GameCube

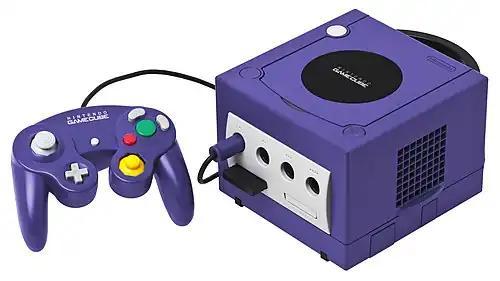
Indigo system with controller and memory card

The is a home video game console developed and marketed by Nintendo. It was released in Japan on September 14, 2001, in North America on November 18, 2001, in Europe on May 3, 2002, in Australia on May 17, 2002, and in South Korea on December 14, 2002. It is the successor to the Nintendo 64. As a sixth-generation console, the GameCube primarily competed with Sony's PlayStation 2, Sega's Dreamcast and Microsoft's Xbox.